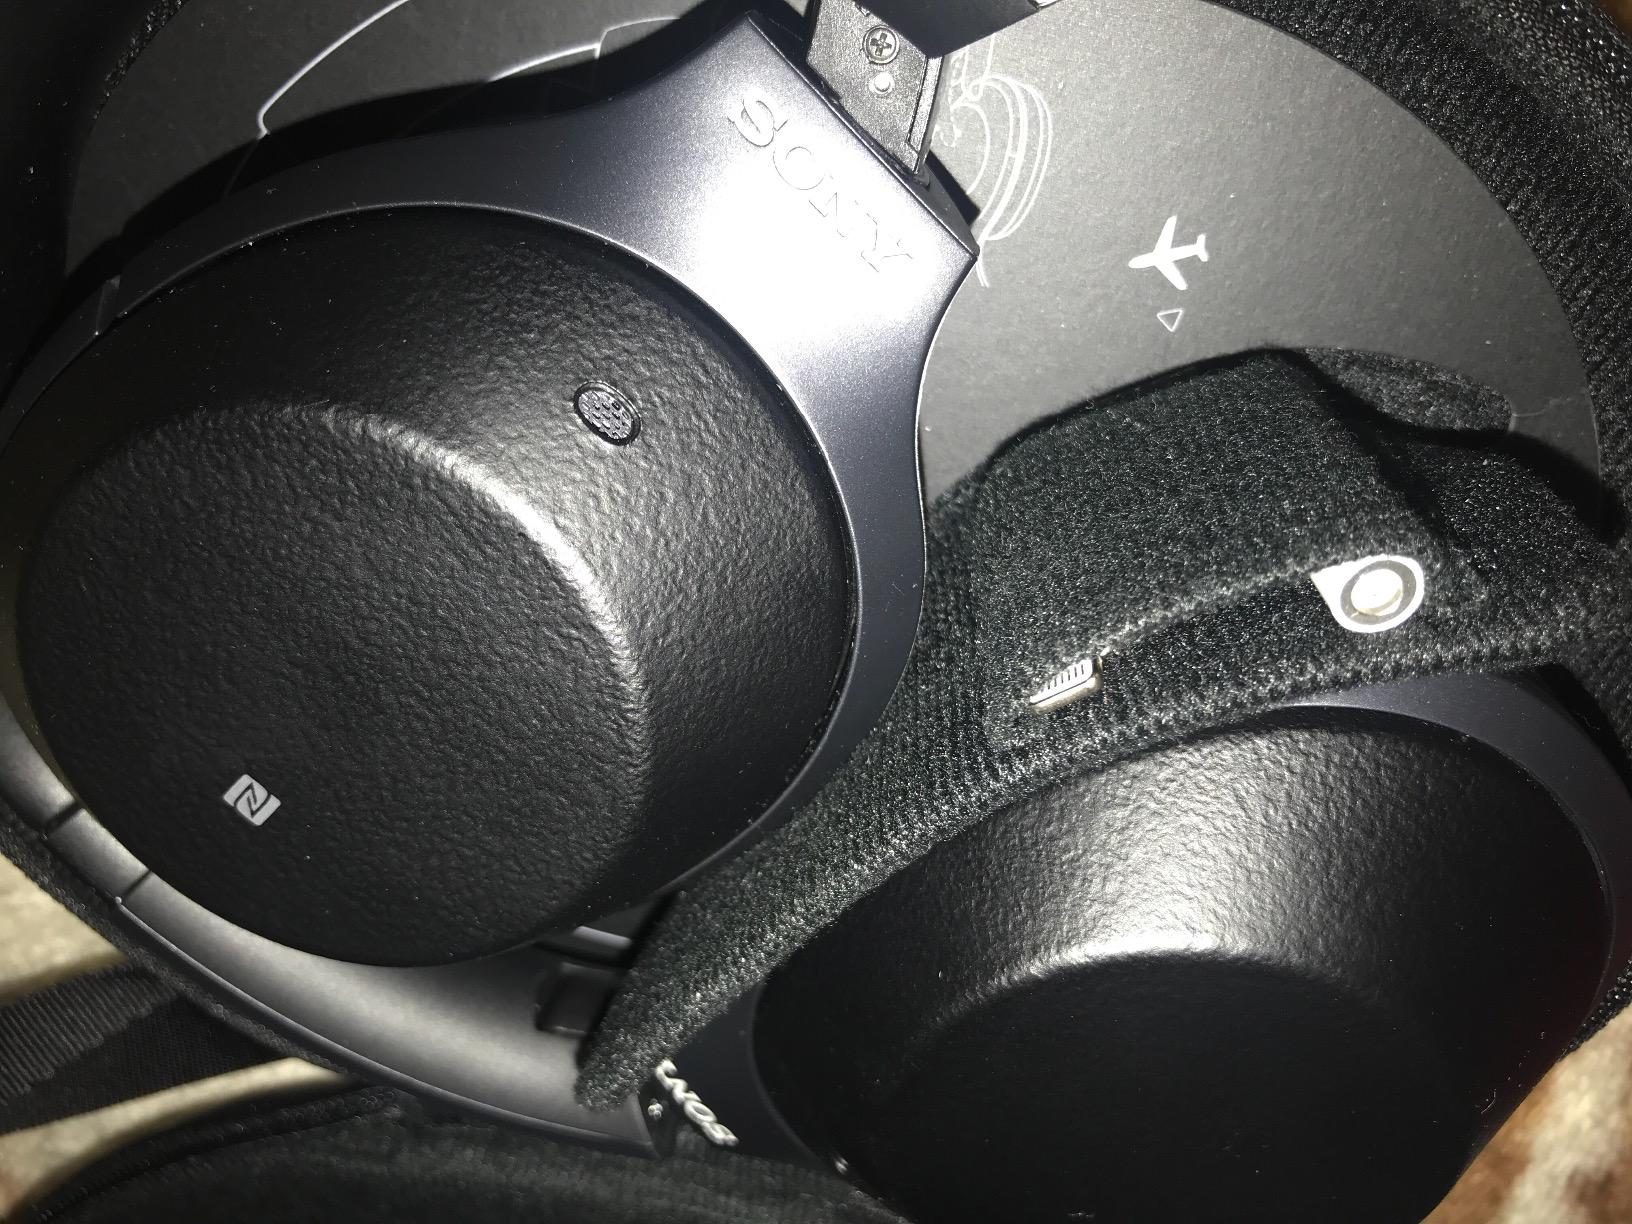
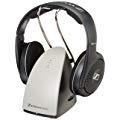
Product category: headphones
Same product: no